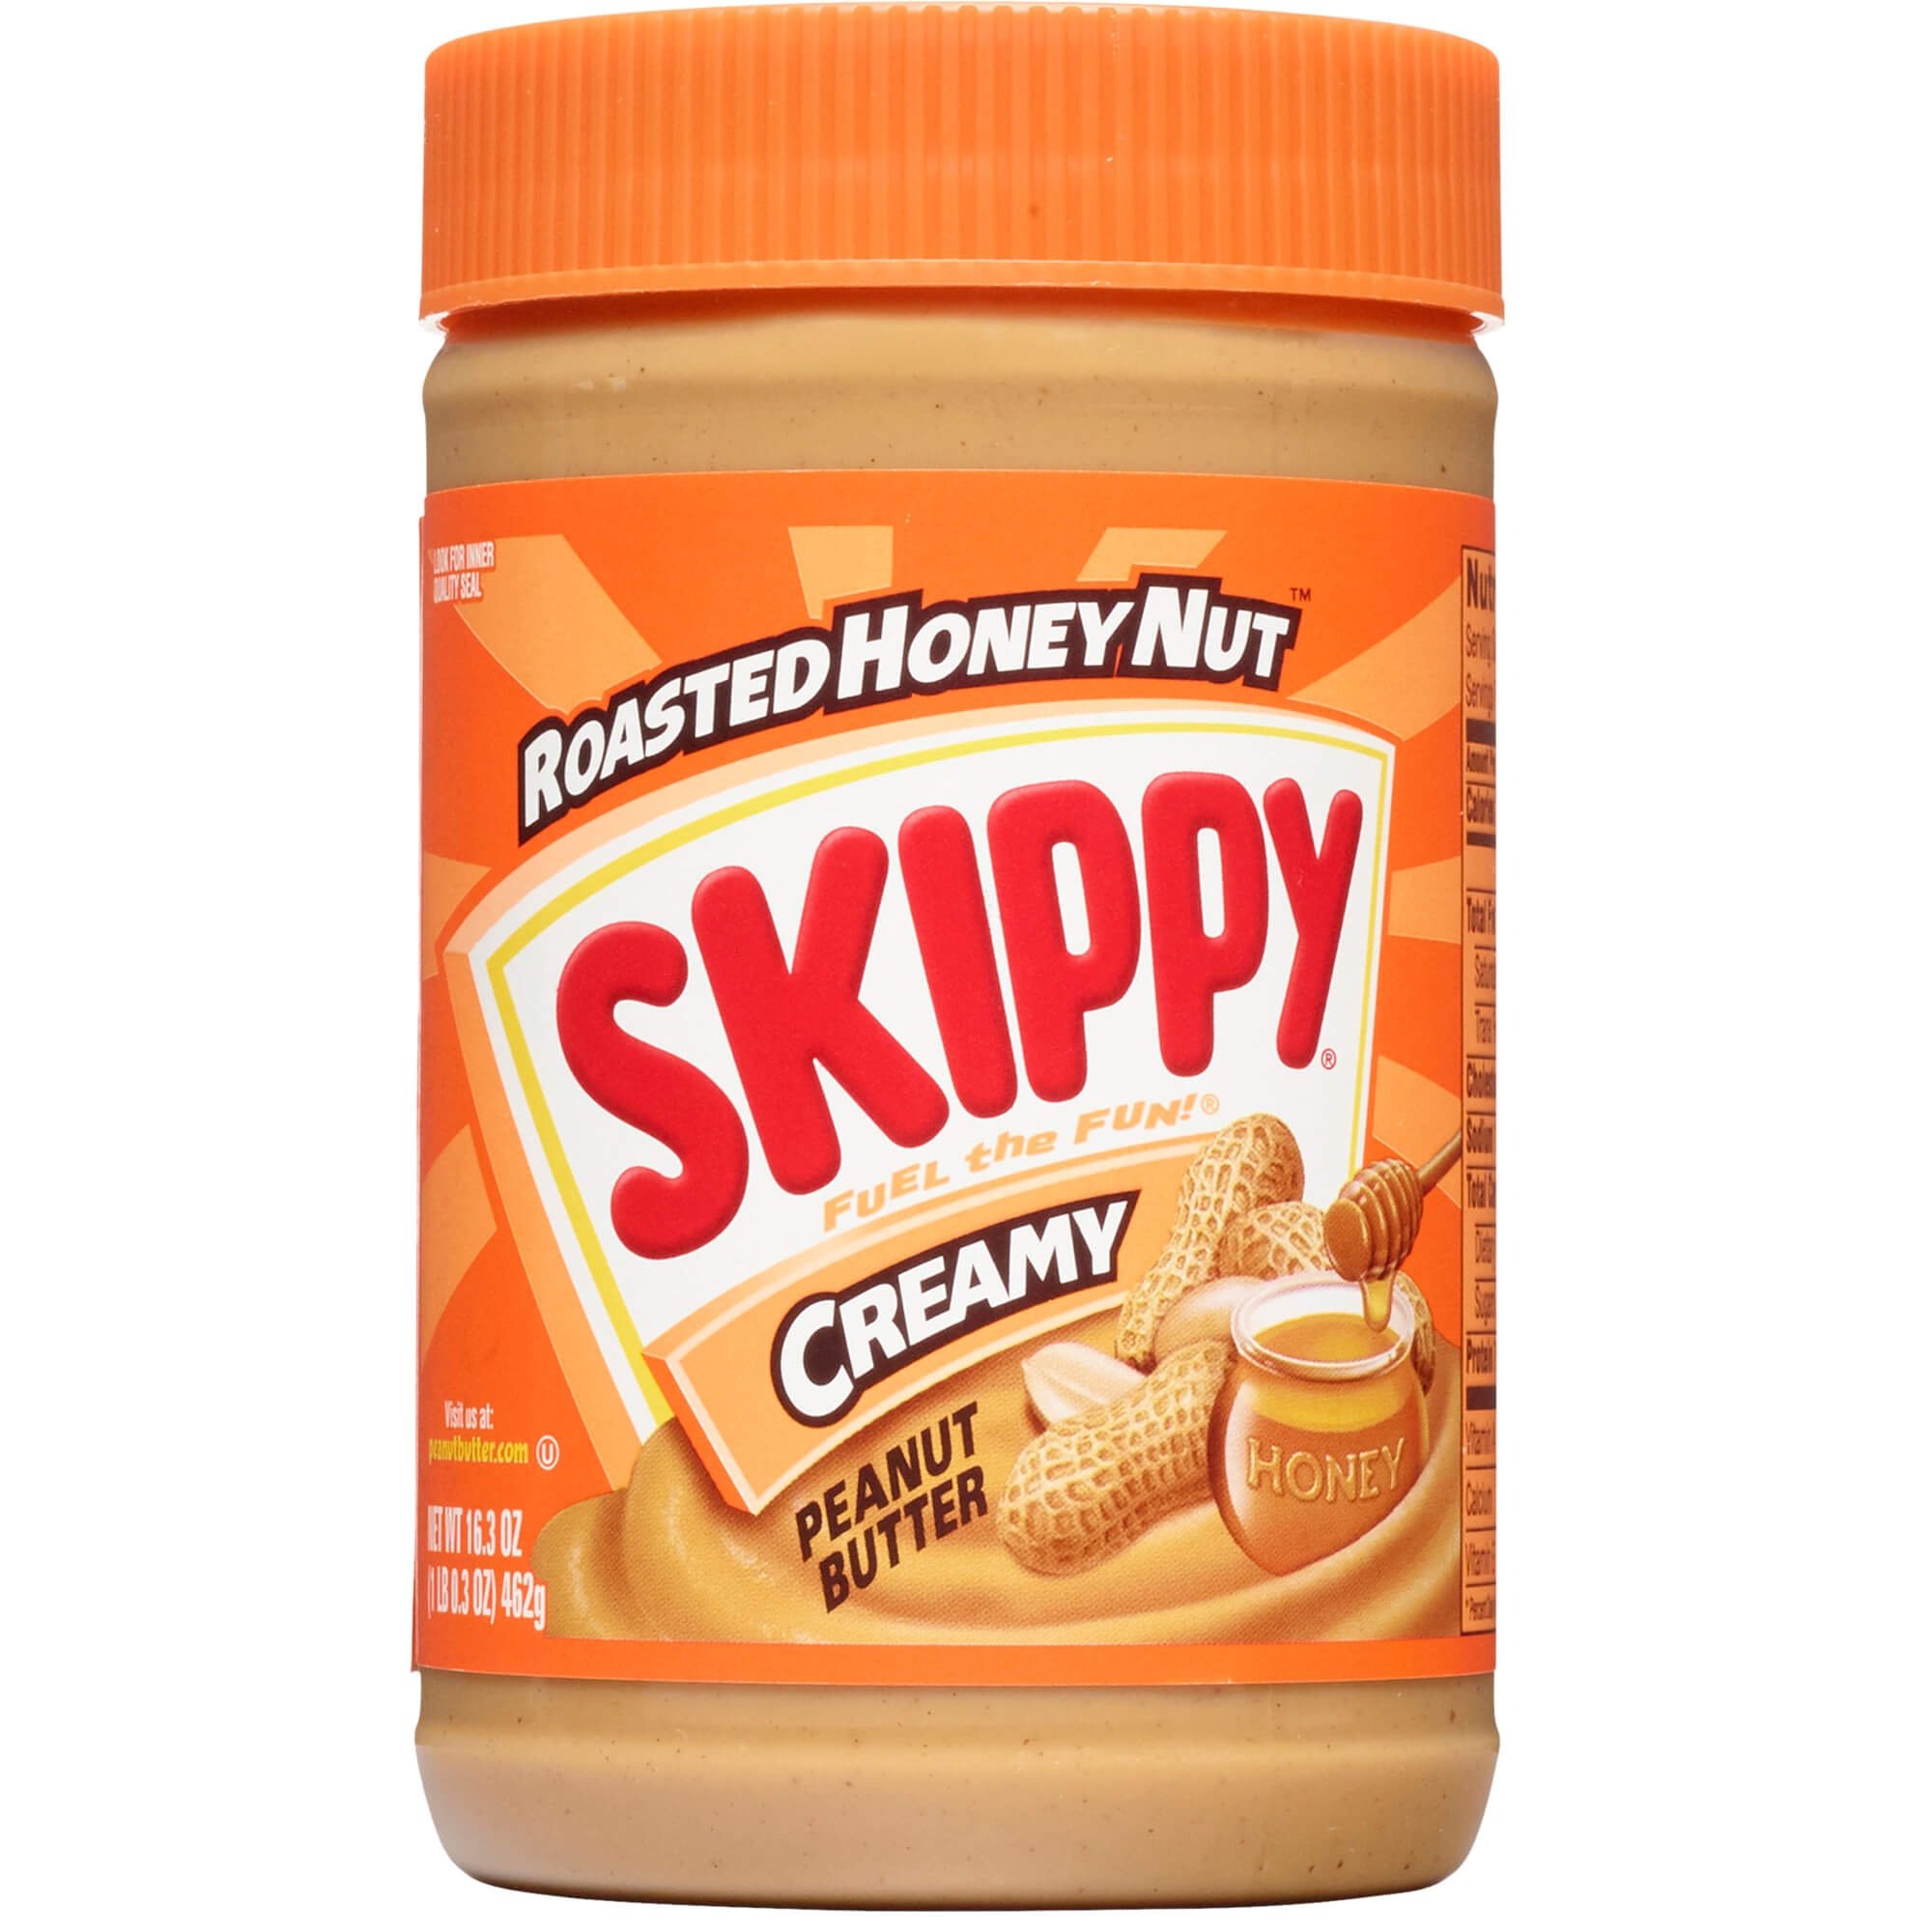
Item Name: SKIPPY ROASTED HONEY NUT Creamy Peanut Butter, 16.3 Ounce
Bullet Point 1: Creamy Peanut Butter with Honey: What do you get when sweet meets satisfying? Spread on the smiles with tasty, creamy peanut buttery perfection blended with honey, a match made in peanut-butter-honey-heaven
Bullet Point 2: Real Roasted Peanuts: This gluten free, certified kosher, tree nut free peanut butter is made with real roasted peanuts and no added preservatives. It spreads easily with no separation and no oily mess.
Bullet Point 3: Smooth and creamy: Our peanut butters have no preservatives, artificial flavors or colors similar to other peanut butters. Try them on crackers, in sandwiches, or with fruits and veggies - SKIPPY peanut butter spread makes snacking delicious for the whole family.
Bullet Point 4: Try Them All: Nothing beats the simple pleasures in life, like a spoon and a fresh jar of SKIPPY Peanut Butter. Try one of our many to go sizes and varieties: Squeeze, Added Protein, No Sugar Added, and many more.
Bullet Point 5: Delicious and full of flavor: Our gluten-free peanut butters have 7g of protein per serving.
Value: 16.3
Unit: Ounce

Price: 3.79